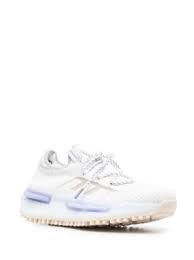
Label: Sneaker